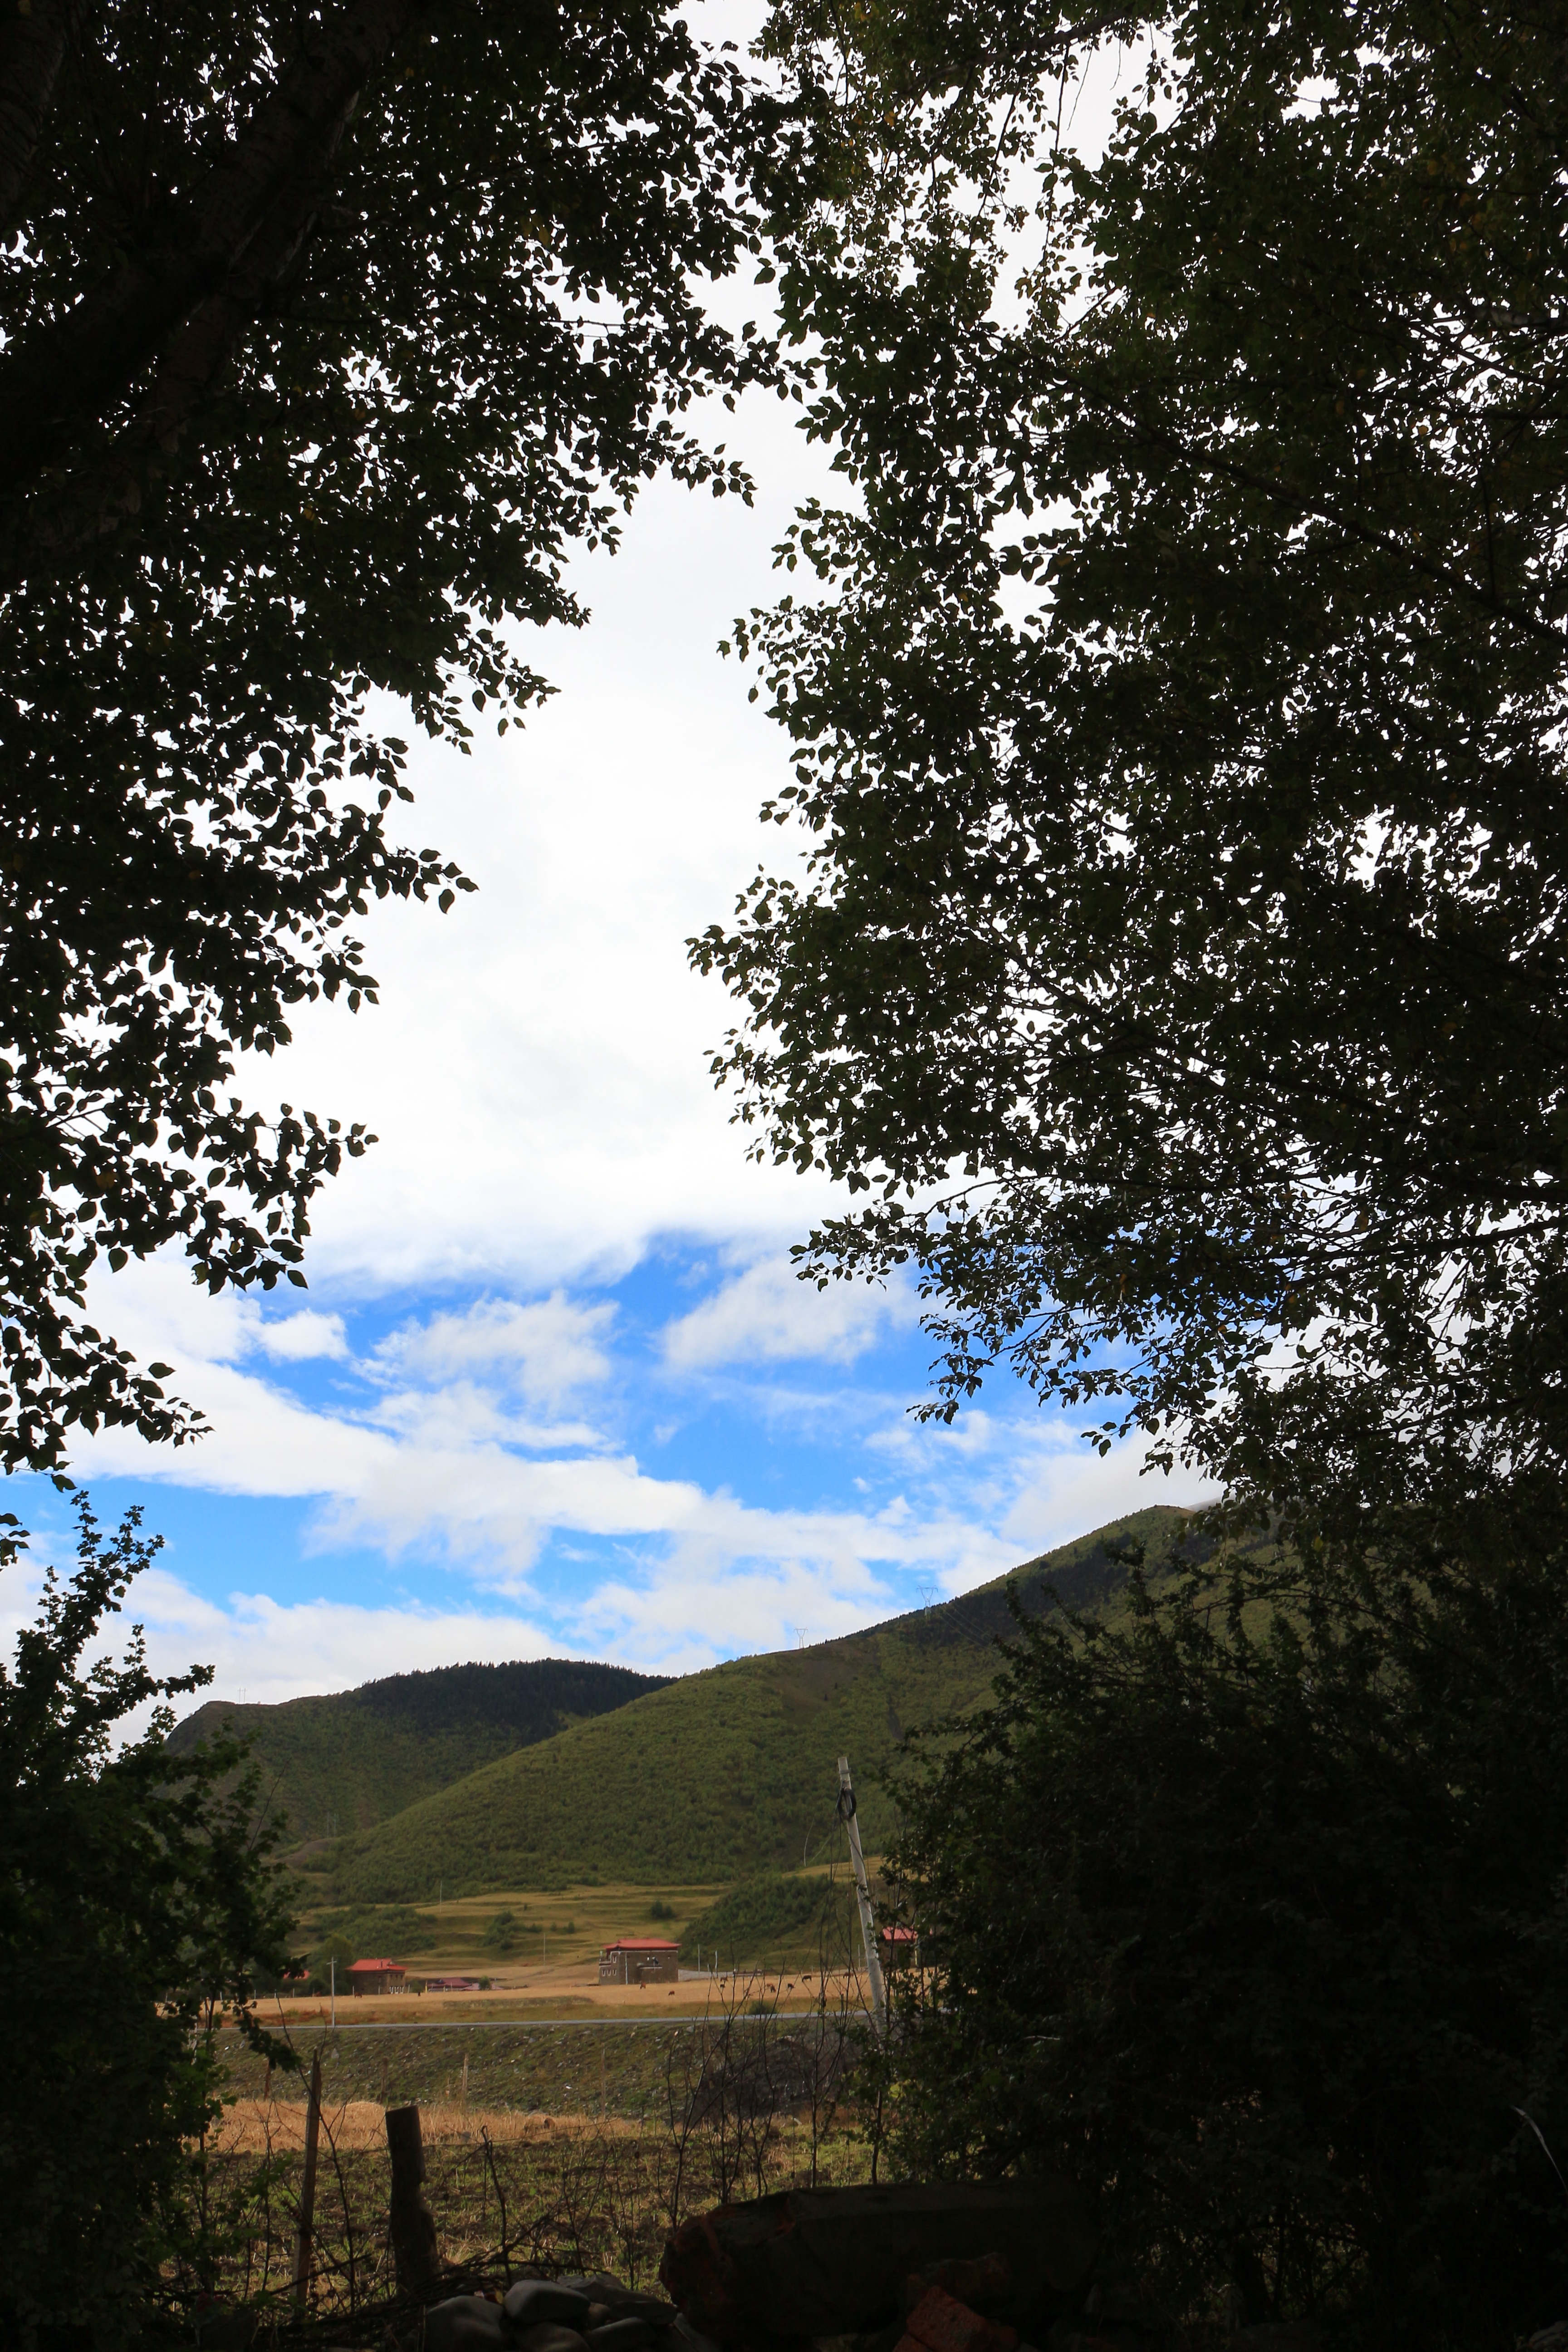
landscape, tree, nature, forest, mountain, cloud, plant, sky, sunlight, morning, leaf, hill, reflection, autumn, tibet, woodland, habitat, rural area, blue sky and white clouds, atmospheric phenomenon, woody plant, check out, xinduqiao